Catholic Church in Ireland

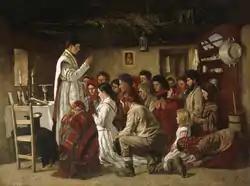
"Mass in a Connemara Cabin" by Aloysius O'Kelly, 1883. The custom of priests saying Mass secretly in people's homes dates to the penal laws-era. It was especially common in rural areas.

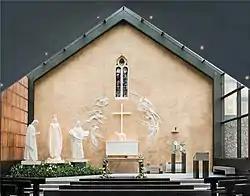
Sanctuary of Our Lady of Knock, an Irish a major place of pilgrimage based on a significant Marian apparition

A confusing but defining period arose during the English Reformation in the 16th century, with monarchs alternately for or against papal supremacy. When on the death of Queen Mary in 1558, the church in England and Ireland broke away completely from the papacy, all but two of the bishops of the church in Ireland followed the decision. Very few of the local clergy led their congregations to follow. The new body became the established state church, which was grandfathered in the possession of most church property. This allowed the Church of Ireland to retain a great repository of religious architecture and other religious items, some of which were later destroyed in subsequent wars. A substantial majority of the population remained Catholic, despite the political and economic advantages of membership in the state church. Despite its numerical minority, however, the Church of Ireland remained the official state church for almost 300 years until it was disestablished on 1 January 1871 by the Irish Church Act 1869 that was passed by Gladstone's Liberal government.